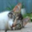
Label: cat